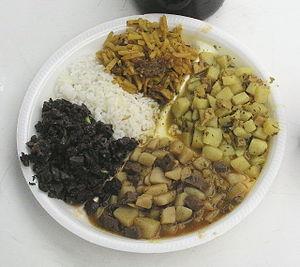
Charqui ou charque est un type de viande séchée et salée commune en Amérique du Sud, particulièrement au Chili, au Pérou, en Uruguay, en Bolivie et au Brésil. La viande utilisée est habituellement de cheval, lama ou bœuf. La viande est traitée de cette façon pour pouvoir la conserver longtemps. Elle est vendue industriellement sous le nom de charqueadas ou saladeros en Uruguay.